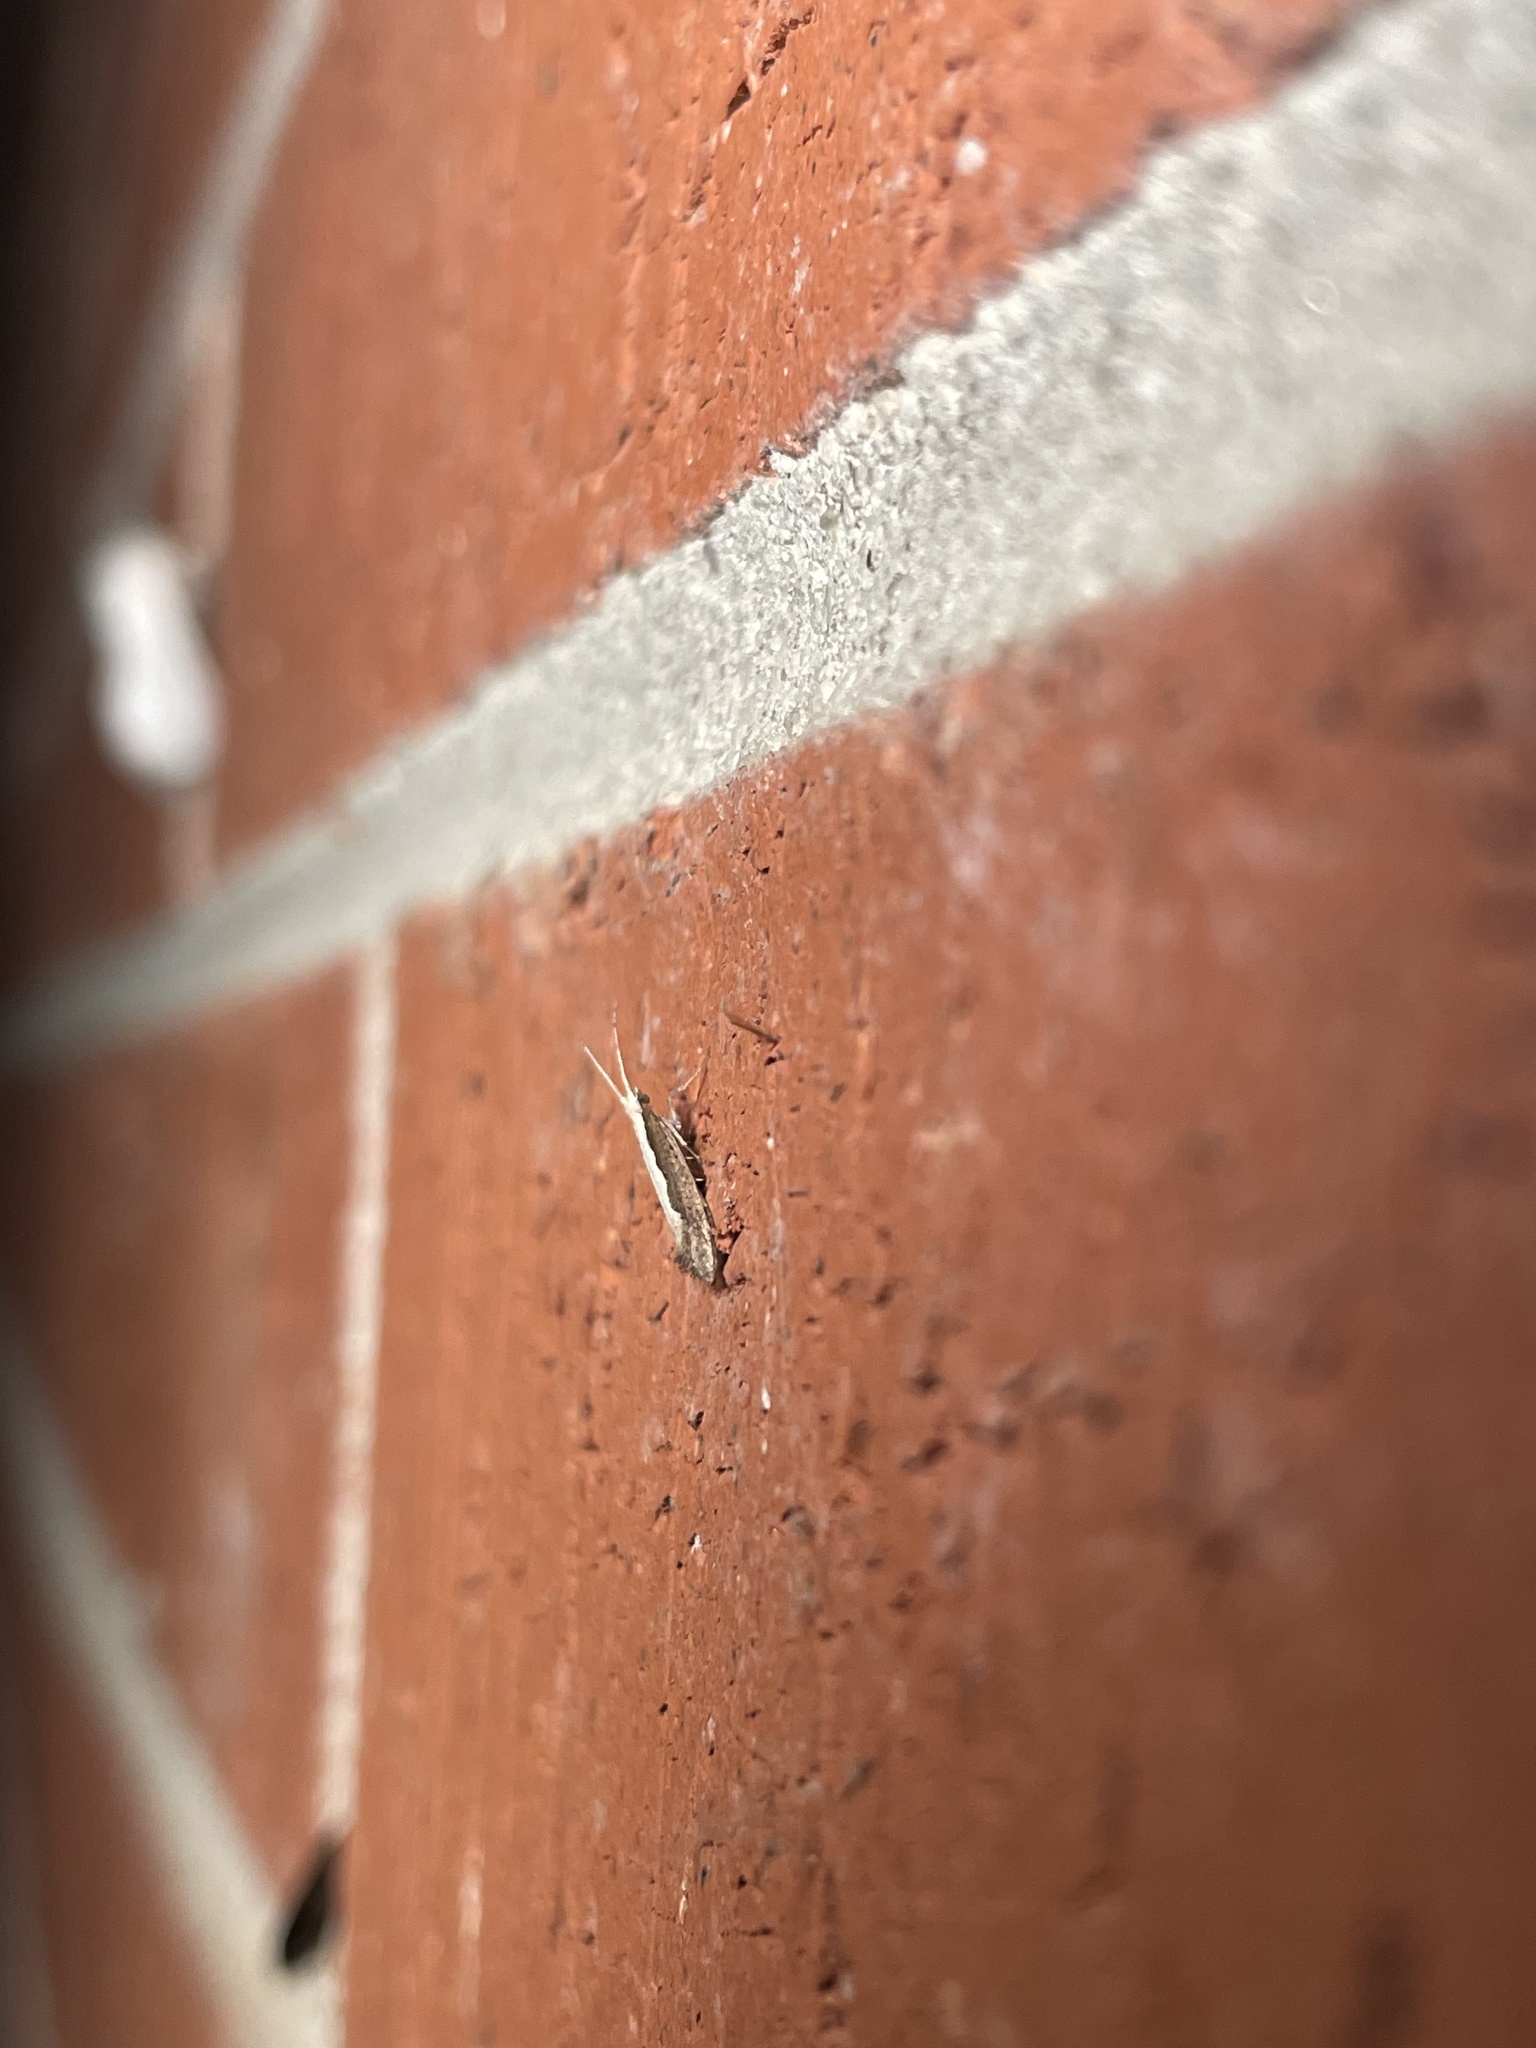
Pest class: diamondback_moth